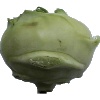
Label: kohlrabi